Pieter van der Hulst the Younger

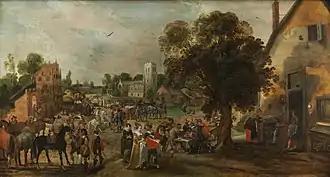
"Horse market in a village"

Pieter van der Hulst the Younger or Pieter van der Hulst (II) (active from September 1623 to 1637) was a Flemish landscape and genre painter who was active in Antwerp. He was an assistant of Rubens for some time.